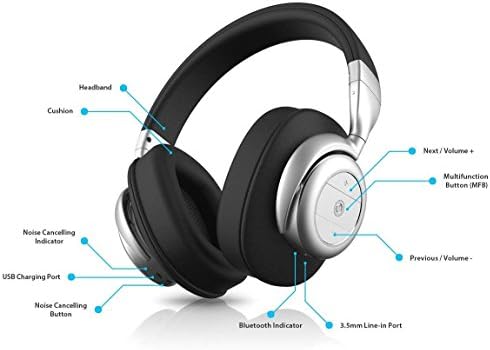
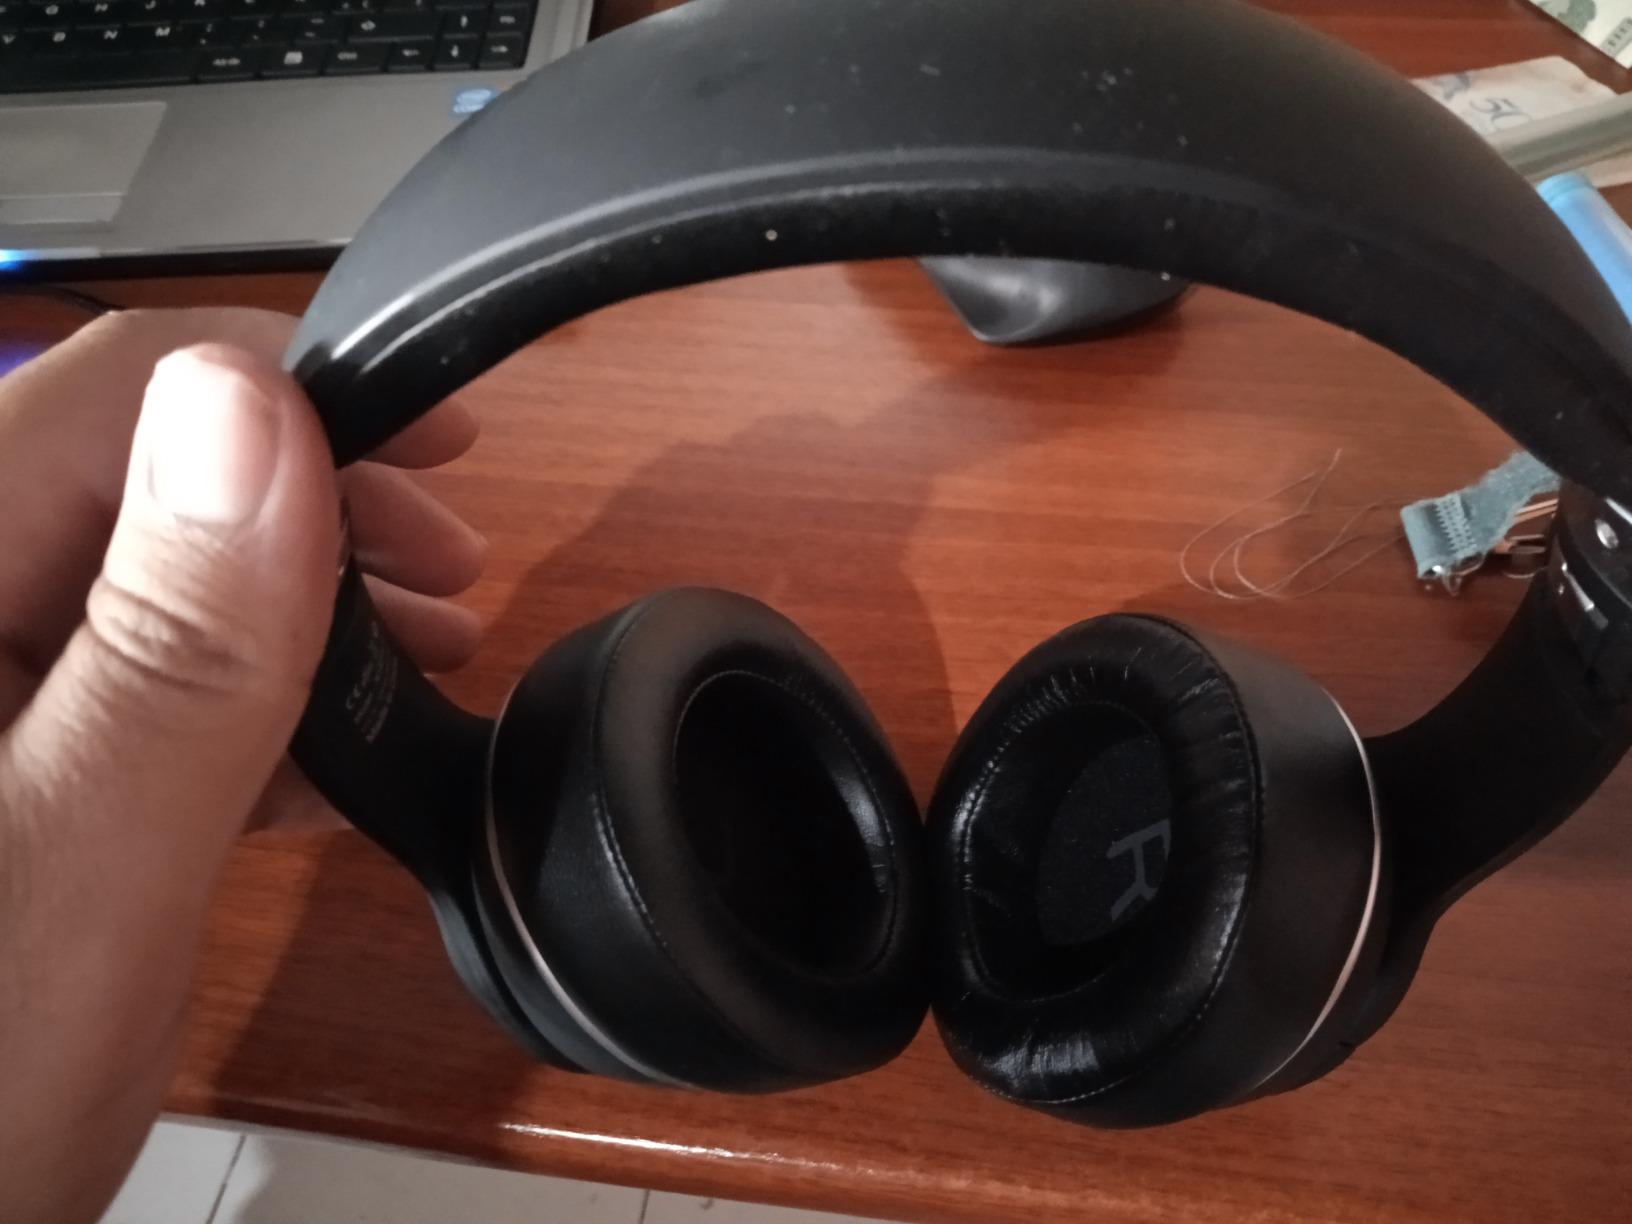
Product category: headphones
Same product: no